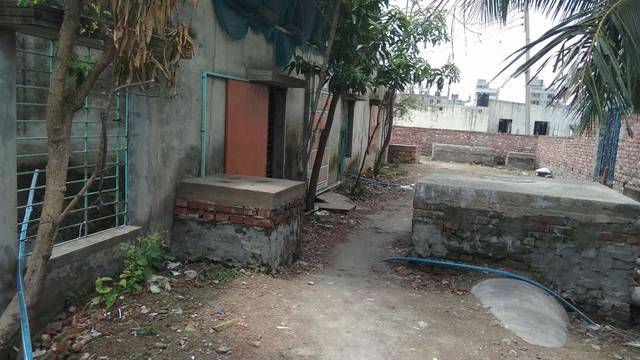
Region: Bangladesh
Coordinates: 23.816, 90.382